Culture of London

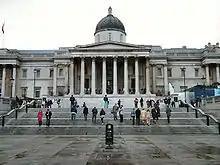
The National Gallery from Trafalgar Square

In 1824 the National Gallery, London was founded to house the British National collection of Western Art to 1900, and now occupies a prominent position in Trafalgar Square.